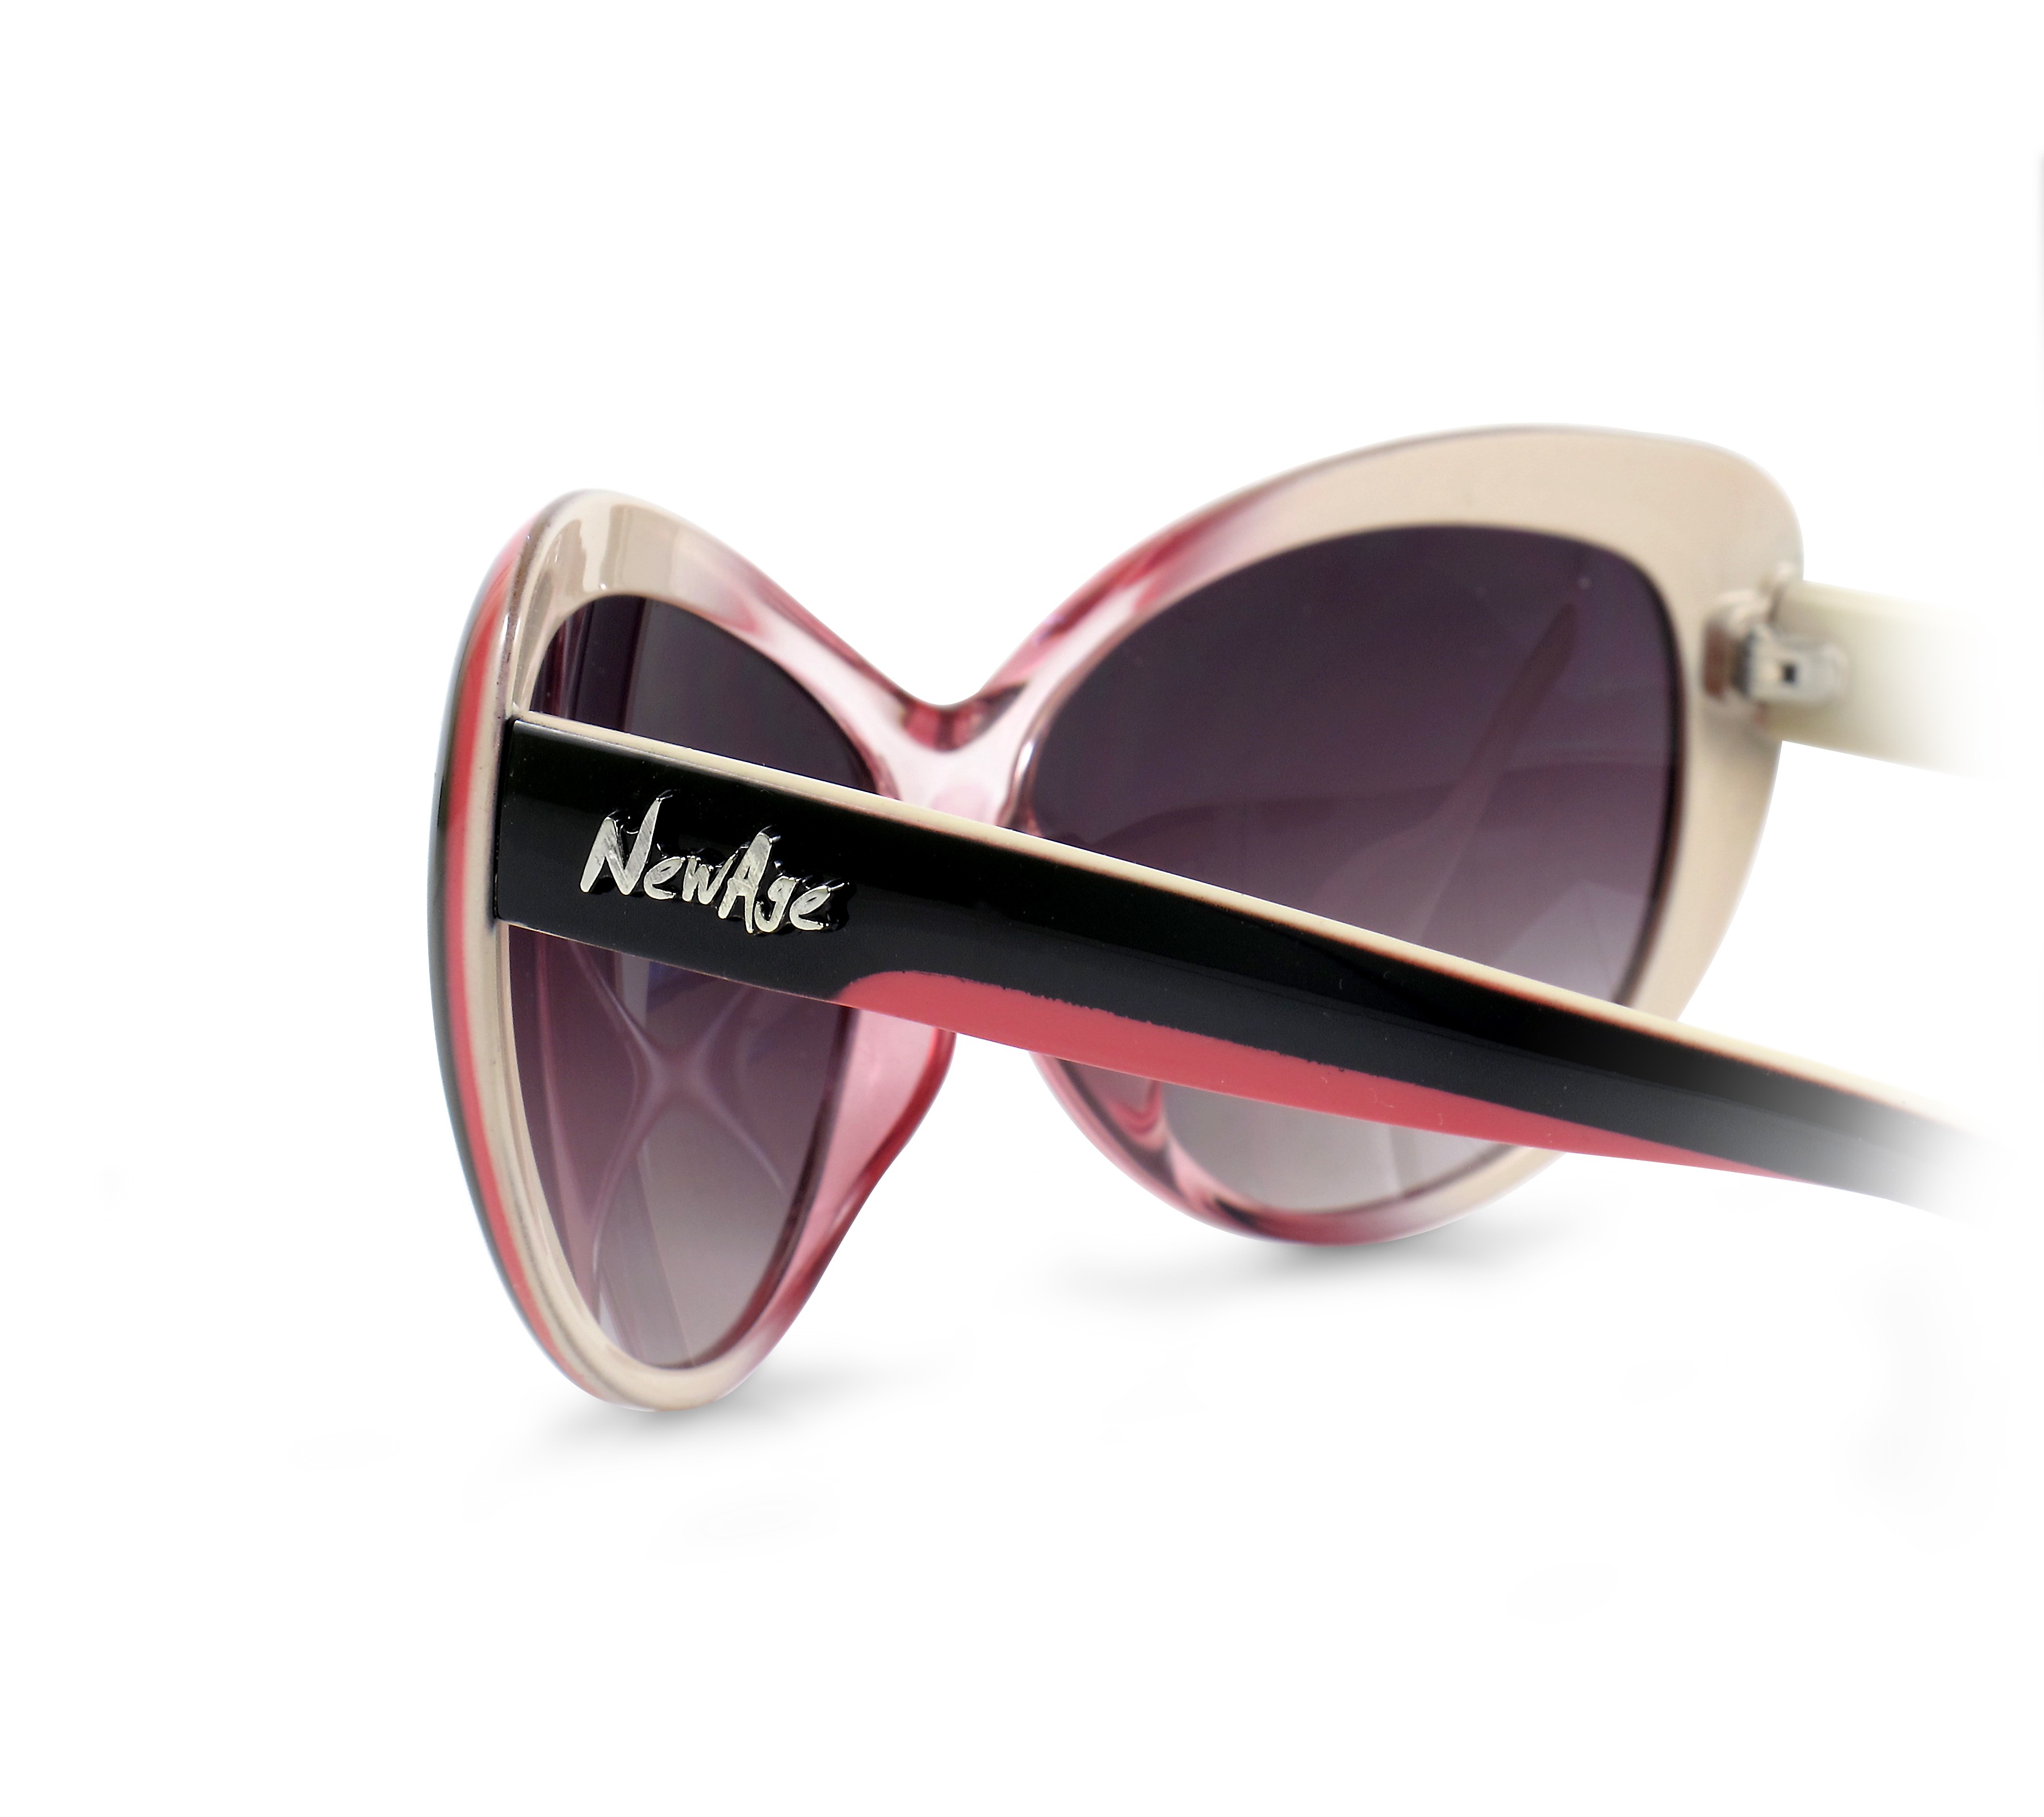
summer, fashion, product, sunglasses, glasses, eyewear, the sun, for women, fashion accessory, vision care